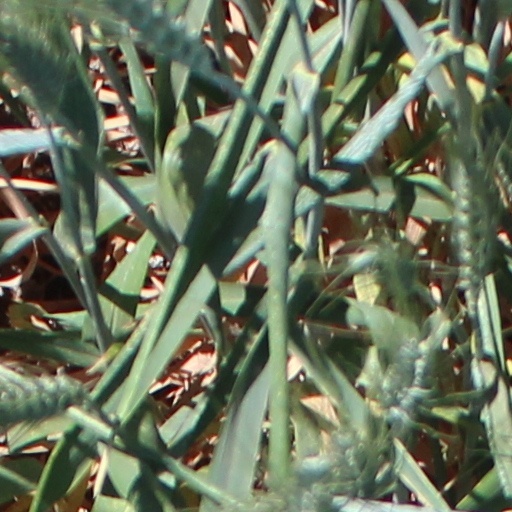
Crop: wheat